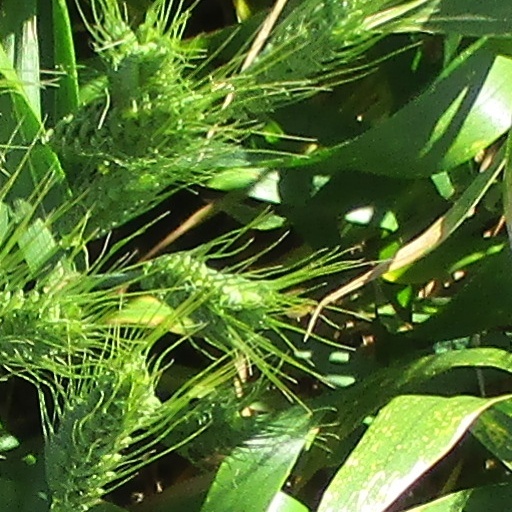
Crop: wheat